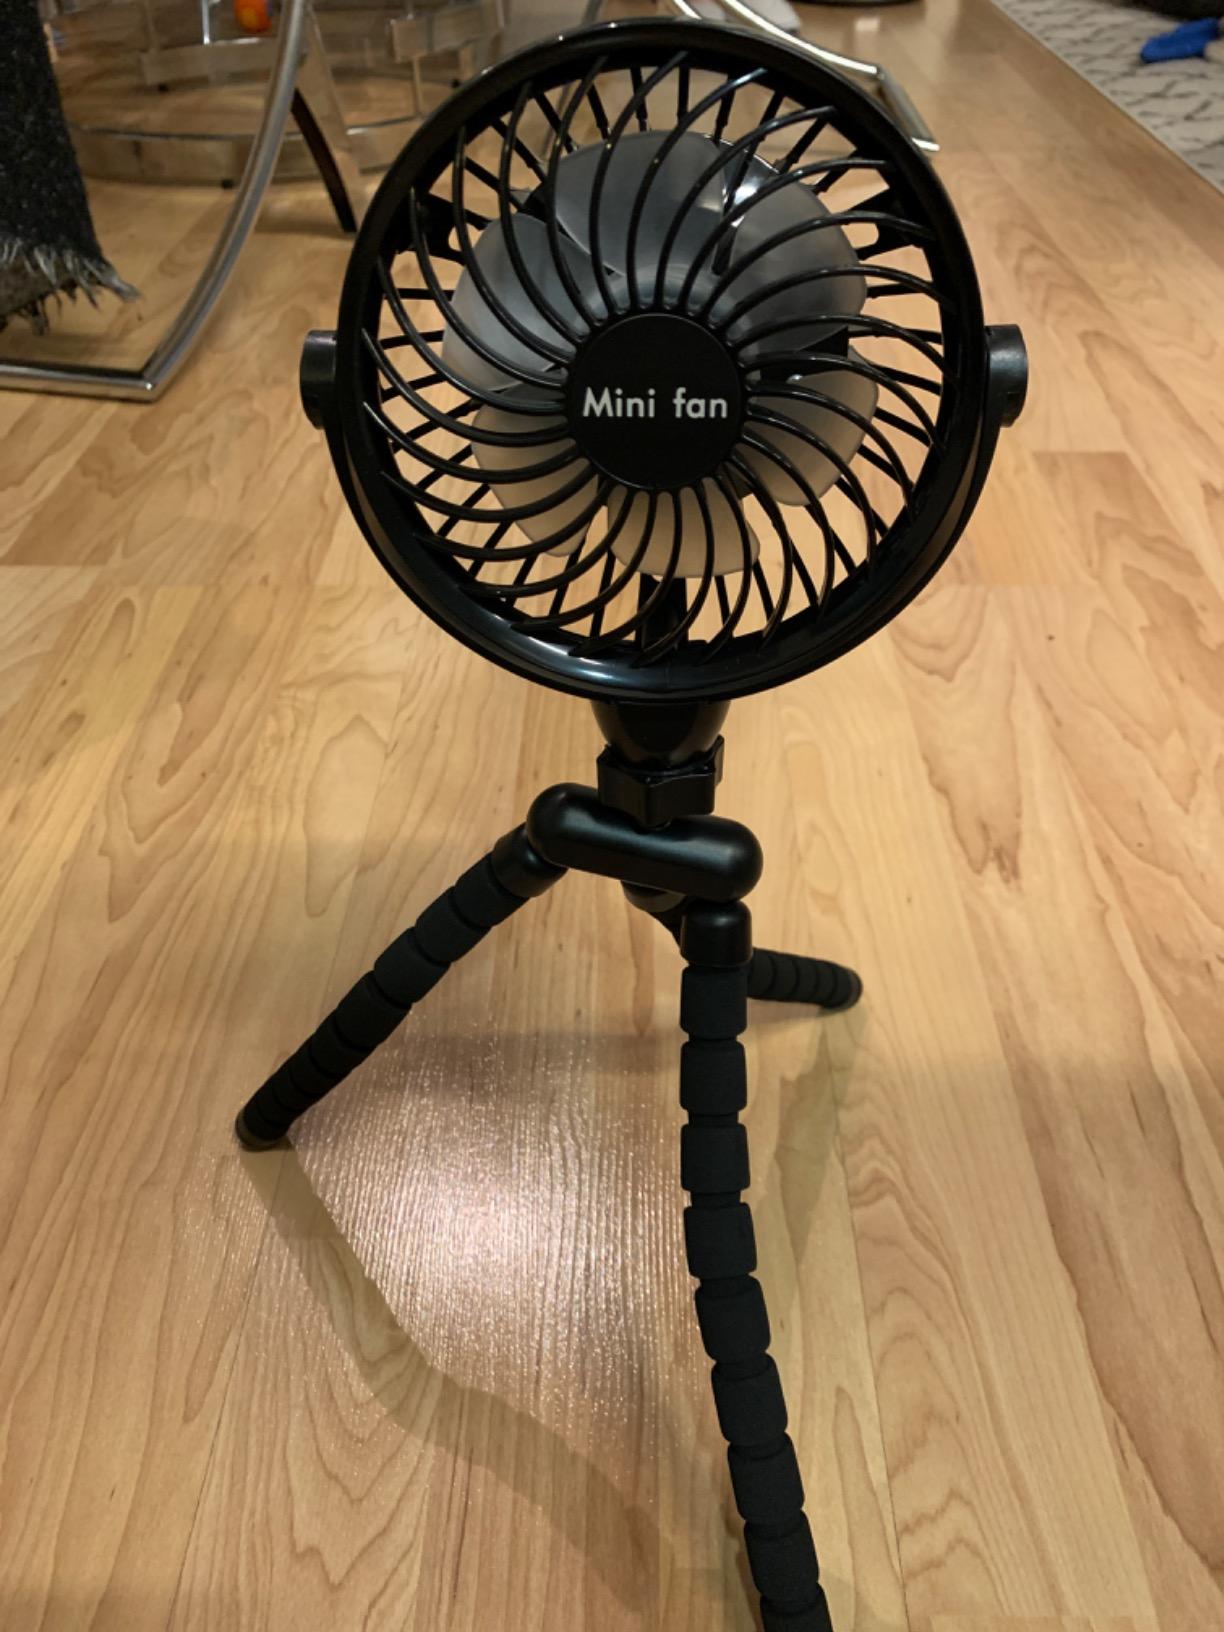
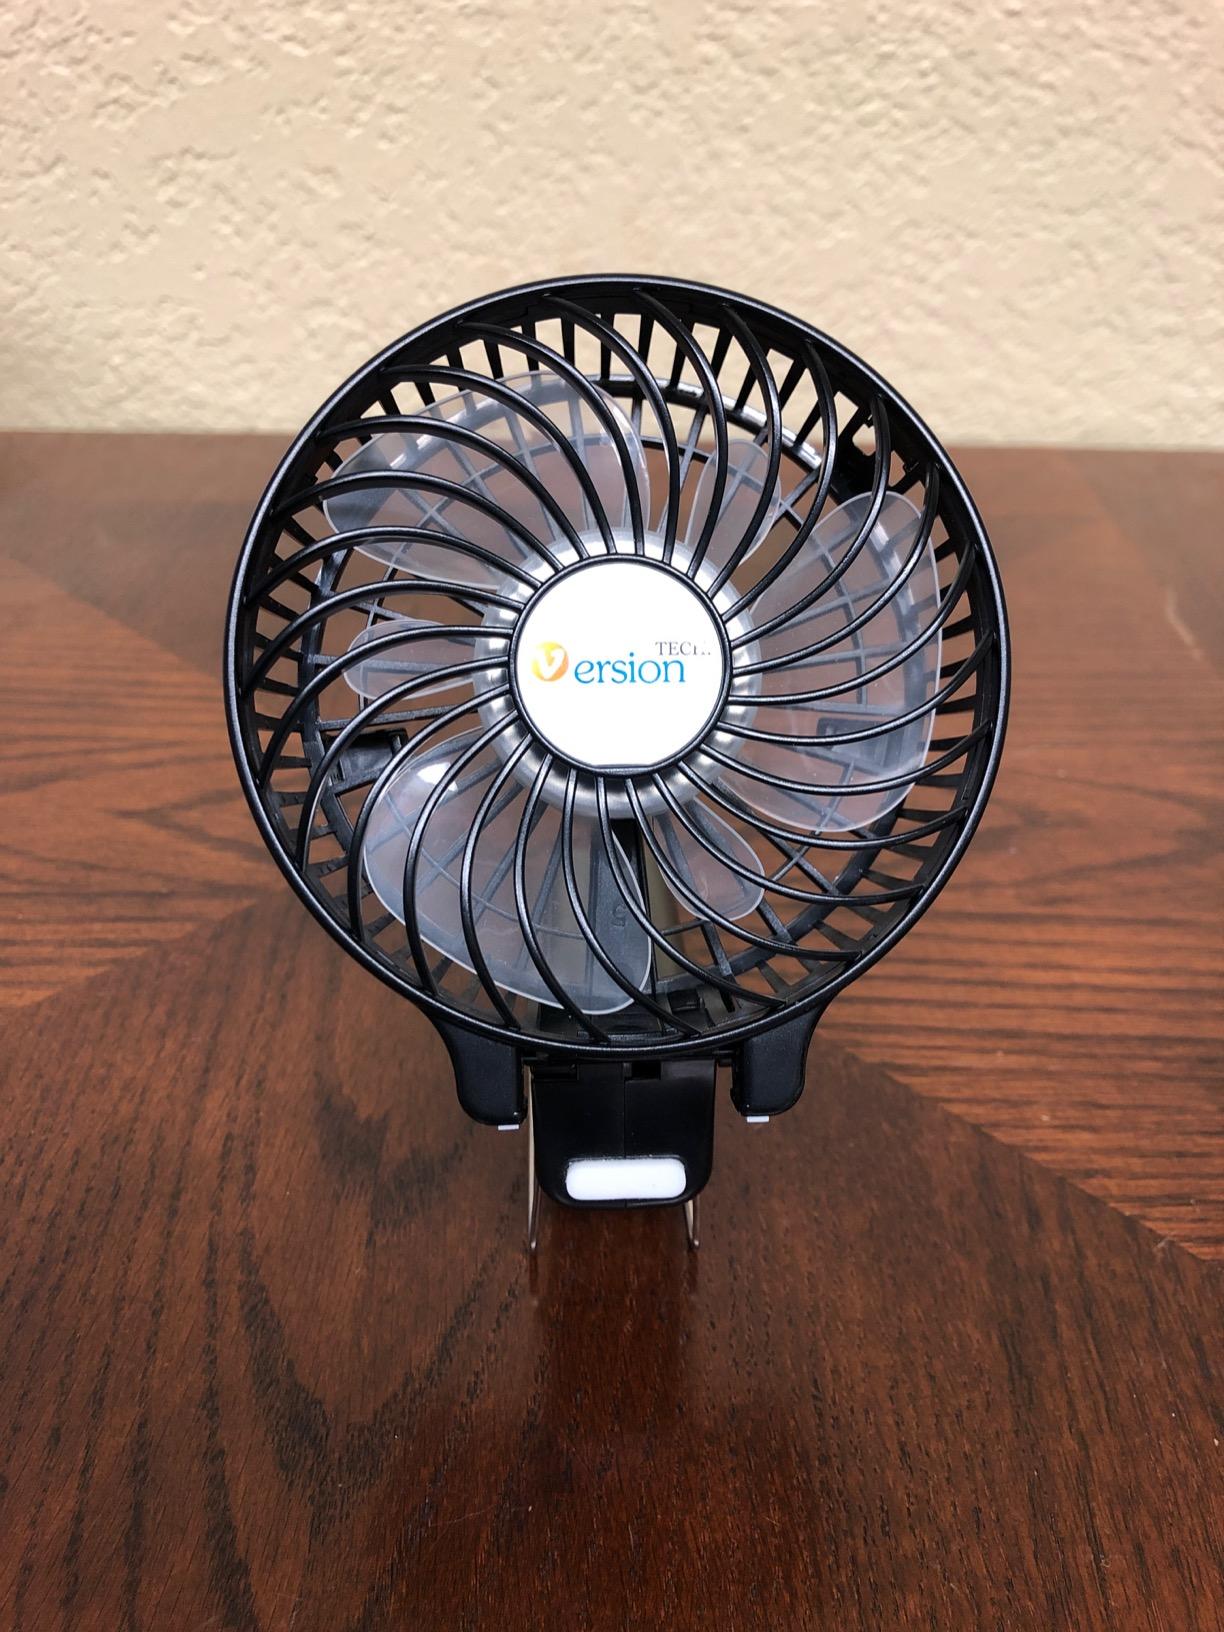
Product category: fan
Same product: no